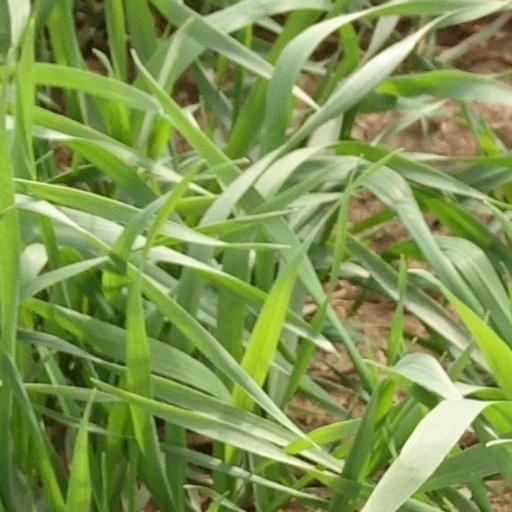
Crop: wheat